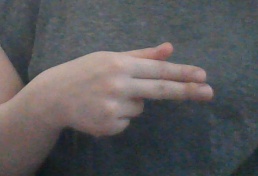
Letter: ghain